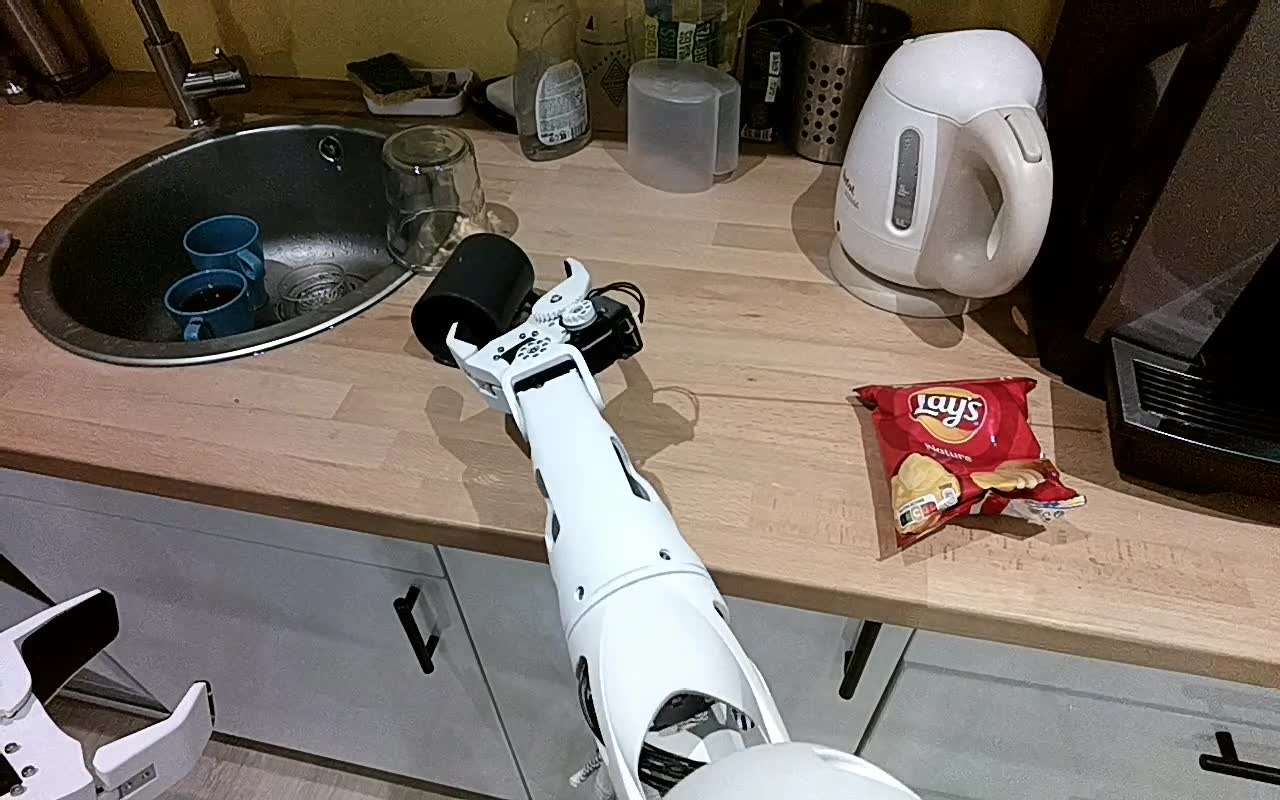
Label: kitchen-counter